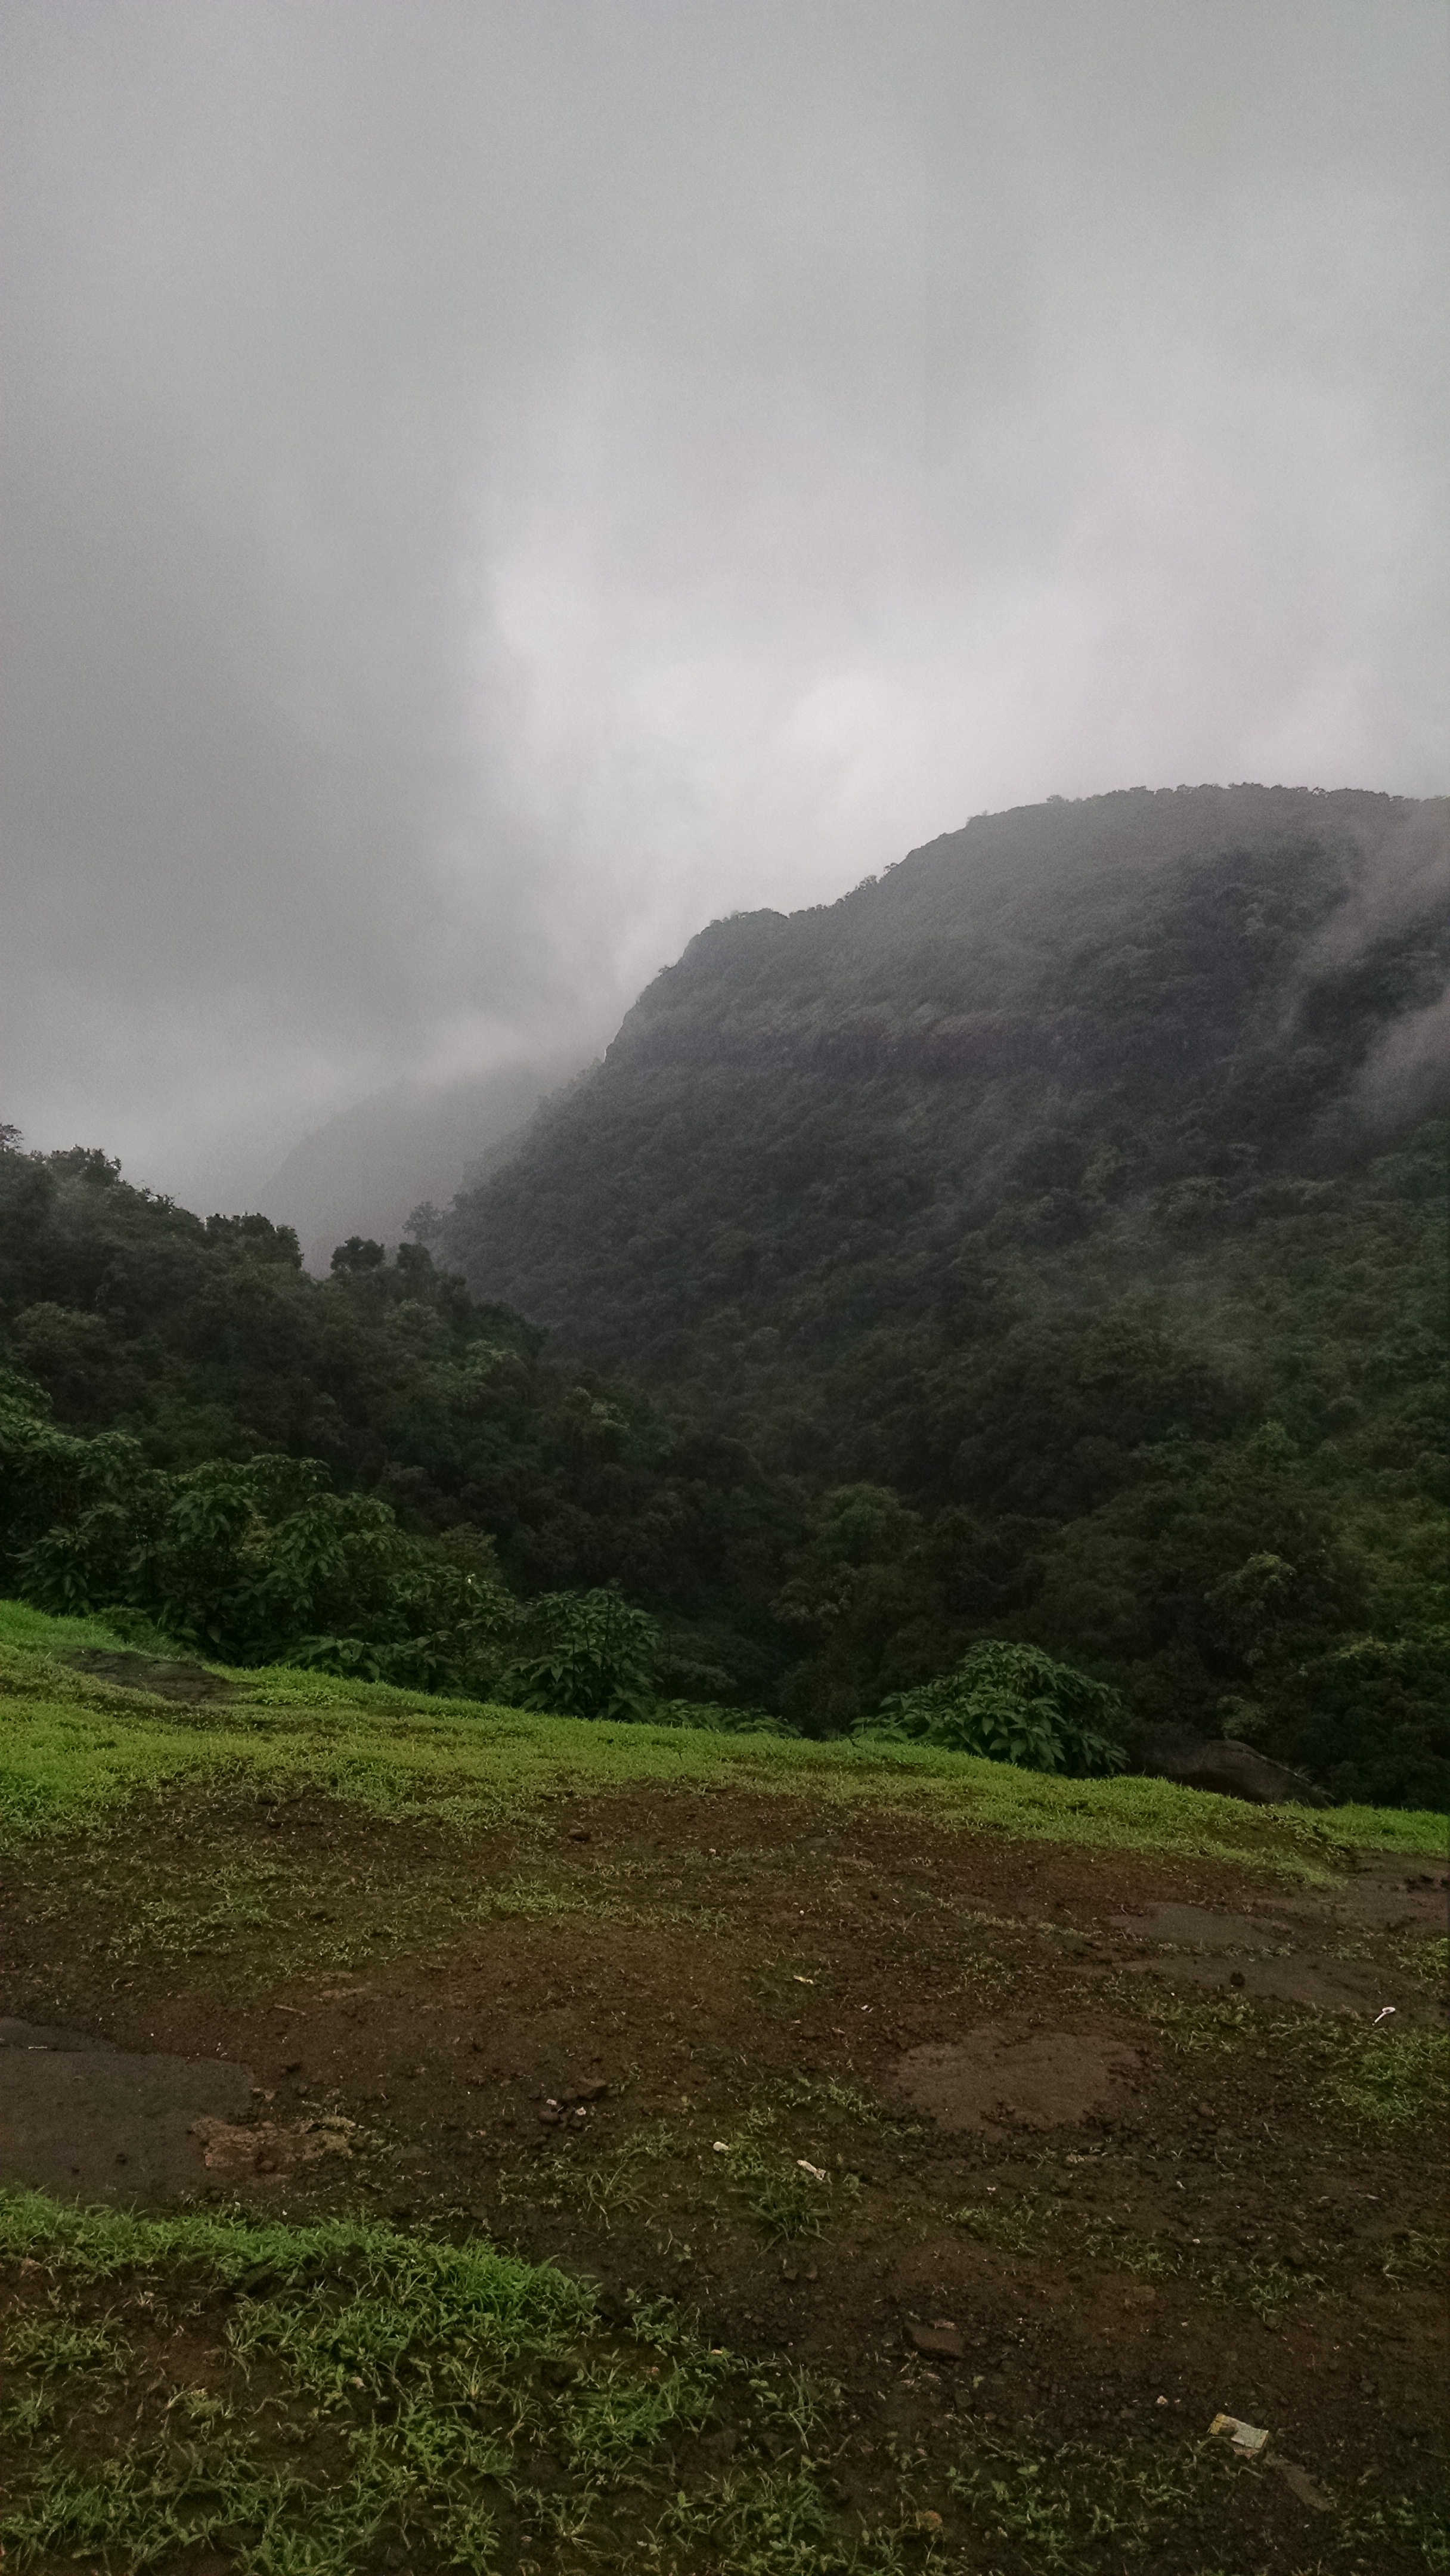
landscape, nature, forest, wilderness, mountain, cloud, mist, morning, hill, valley, mountain range, weather, highland, ridge, plateau, fell, habitat, loch, rural area, landform, natural environment, geographical feature, atmospheric phenomenon, mountainous landforms